Christ's Church, Rye

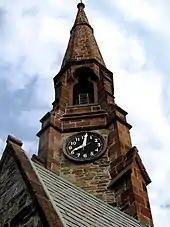
The clock tower of Christ's Church.

Christ's Church consists of a number of buildings, including the church, parish hall, rectory and nursery school.